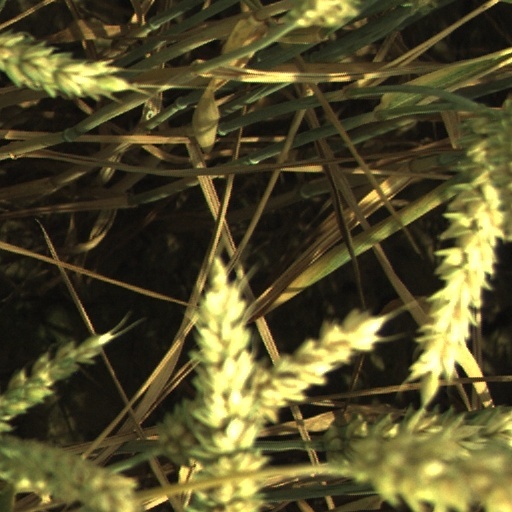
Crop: wheat